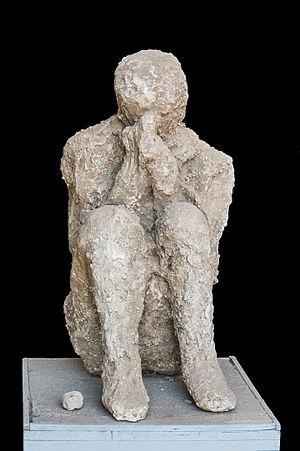
Moulage de la ""victime assise"" de l'éruption du Vésuve en 79, à Pompéi, Italie. Español: Moldeado en yeso de la llamada ""víctima sentada"" de la erupción del Monte Vesubio del año 79 d.C. en Pompeya, Italia. Italiano: Calco di una vittima dell'eruzione del Vesuvio, 79 a.C., Pompei. Polski: Odlew ciała siedzącej ofiary erupcji Wezuwiusza w
La destruction de Pompéi résulte de l'ensevelissement de la ville romaine sous les cendres libérées par l'éruption du Vésuve en octobre 79.